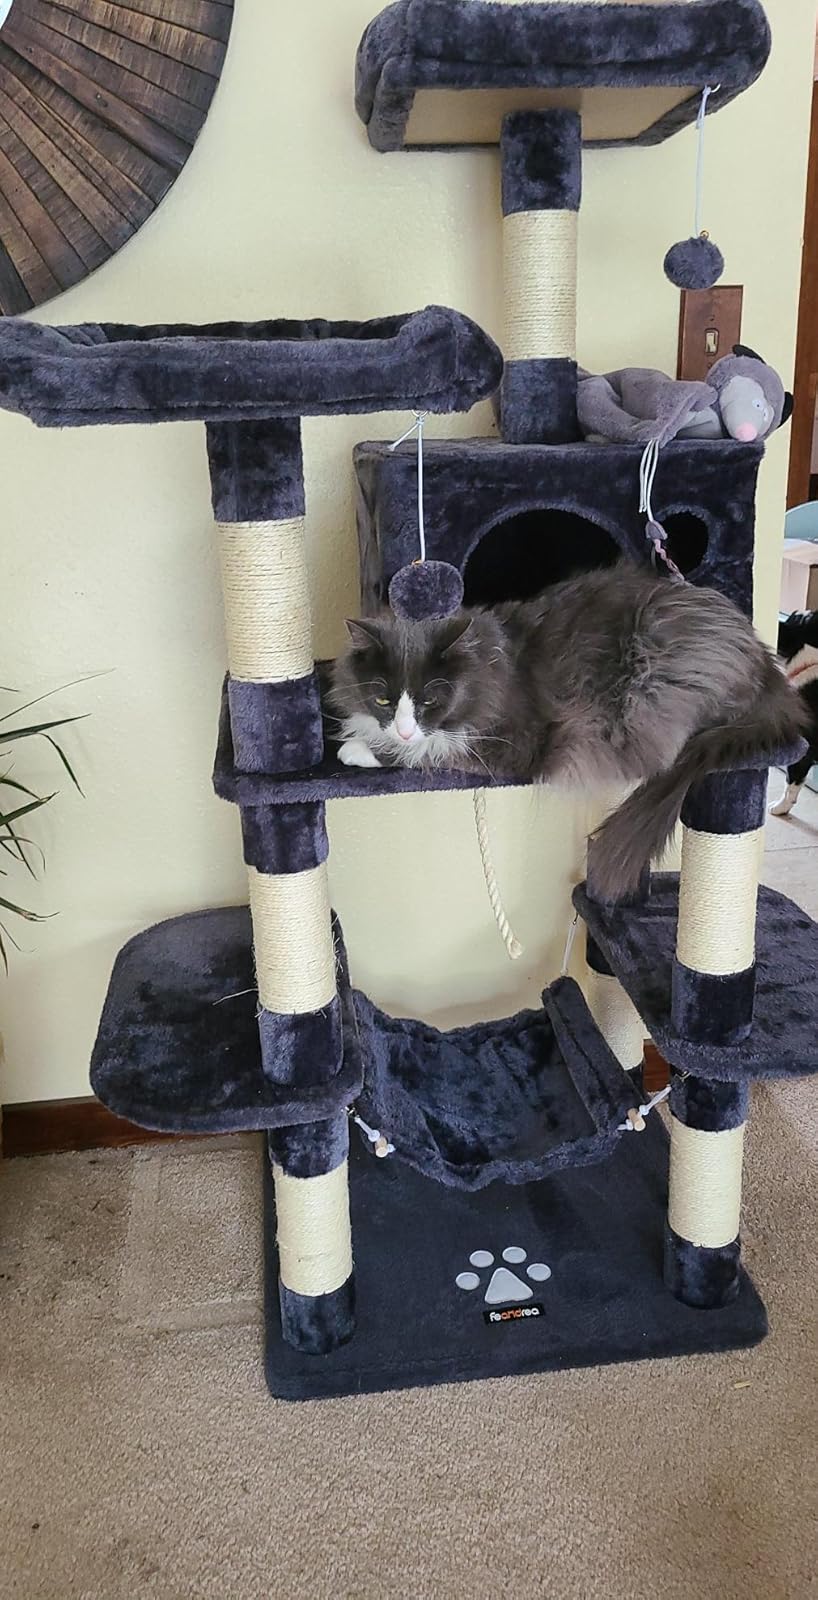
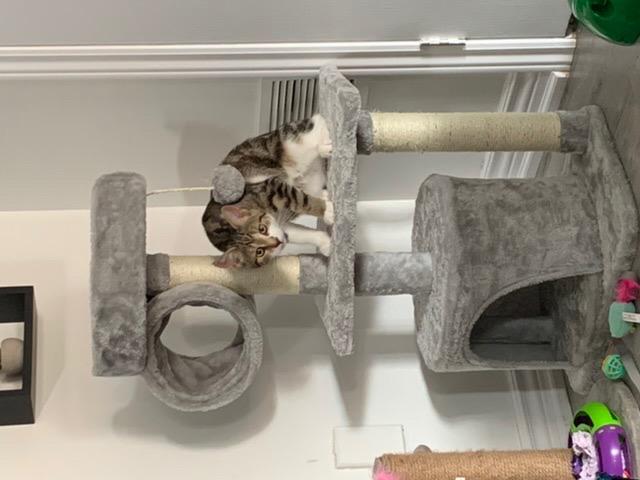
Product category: items_cat tree
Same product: no